Alozaina

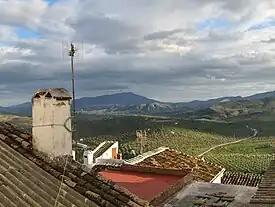
Alozaina fields

Roman urban vestiges have been found in the place of a settlement of Ardite families who inhabited the area in a stable but without shaping a city. It was supposed to serve for travelers who used this area as a rest en route to Acinipo (Ronda) or to "Cartima" or "Malacca", looking for an exit to the sea. These people had a way of life through farming and ranching on a small scale. One can still catch a glimpse of what was a small cemetery in the so-called Hill of Ardite.